2084: The End of the World

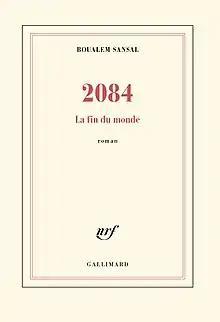
Collection Blanche cover (first edition)

2084: The End of the World is a 2015 novel by Algerian writer Boualem Sansal, published by Éditions Gallimard on 20 August 2015. A dystopian novel, "2084" was inspired by George Orwell's "Nineteen-Eighty Four" and is set in an Islamist totalitarian world in the aftermath of a nuclear holocaust. It was jointly awarded, with "Les Prépondérants" by Hédi Kaddour, the 2015 Grand Prix du roman de l'Académie française. It was also named the best book of the year by the literary magazine "Lire".